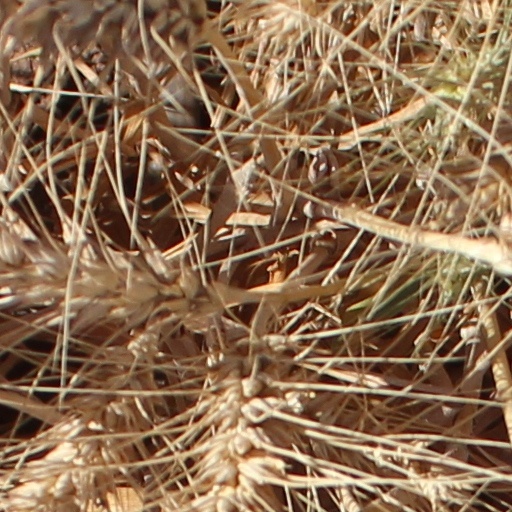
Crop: wheat